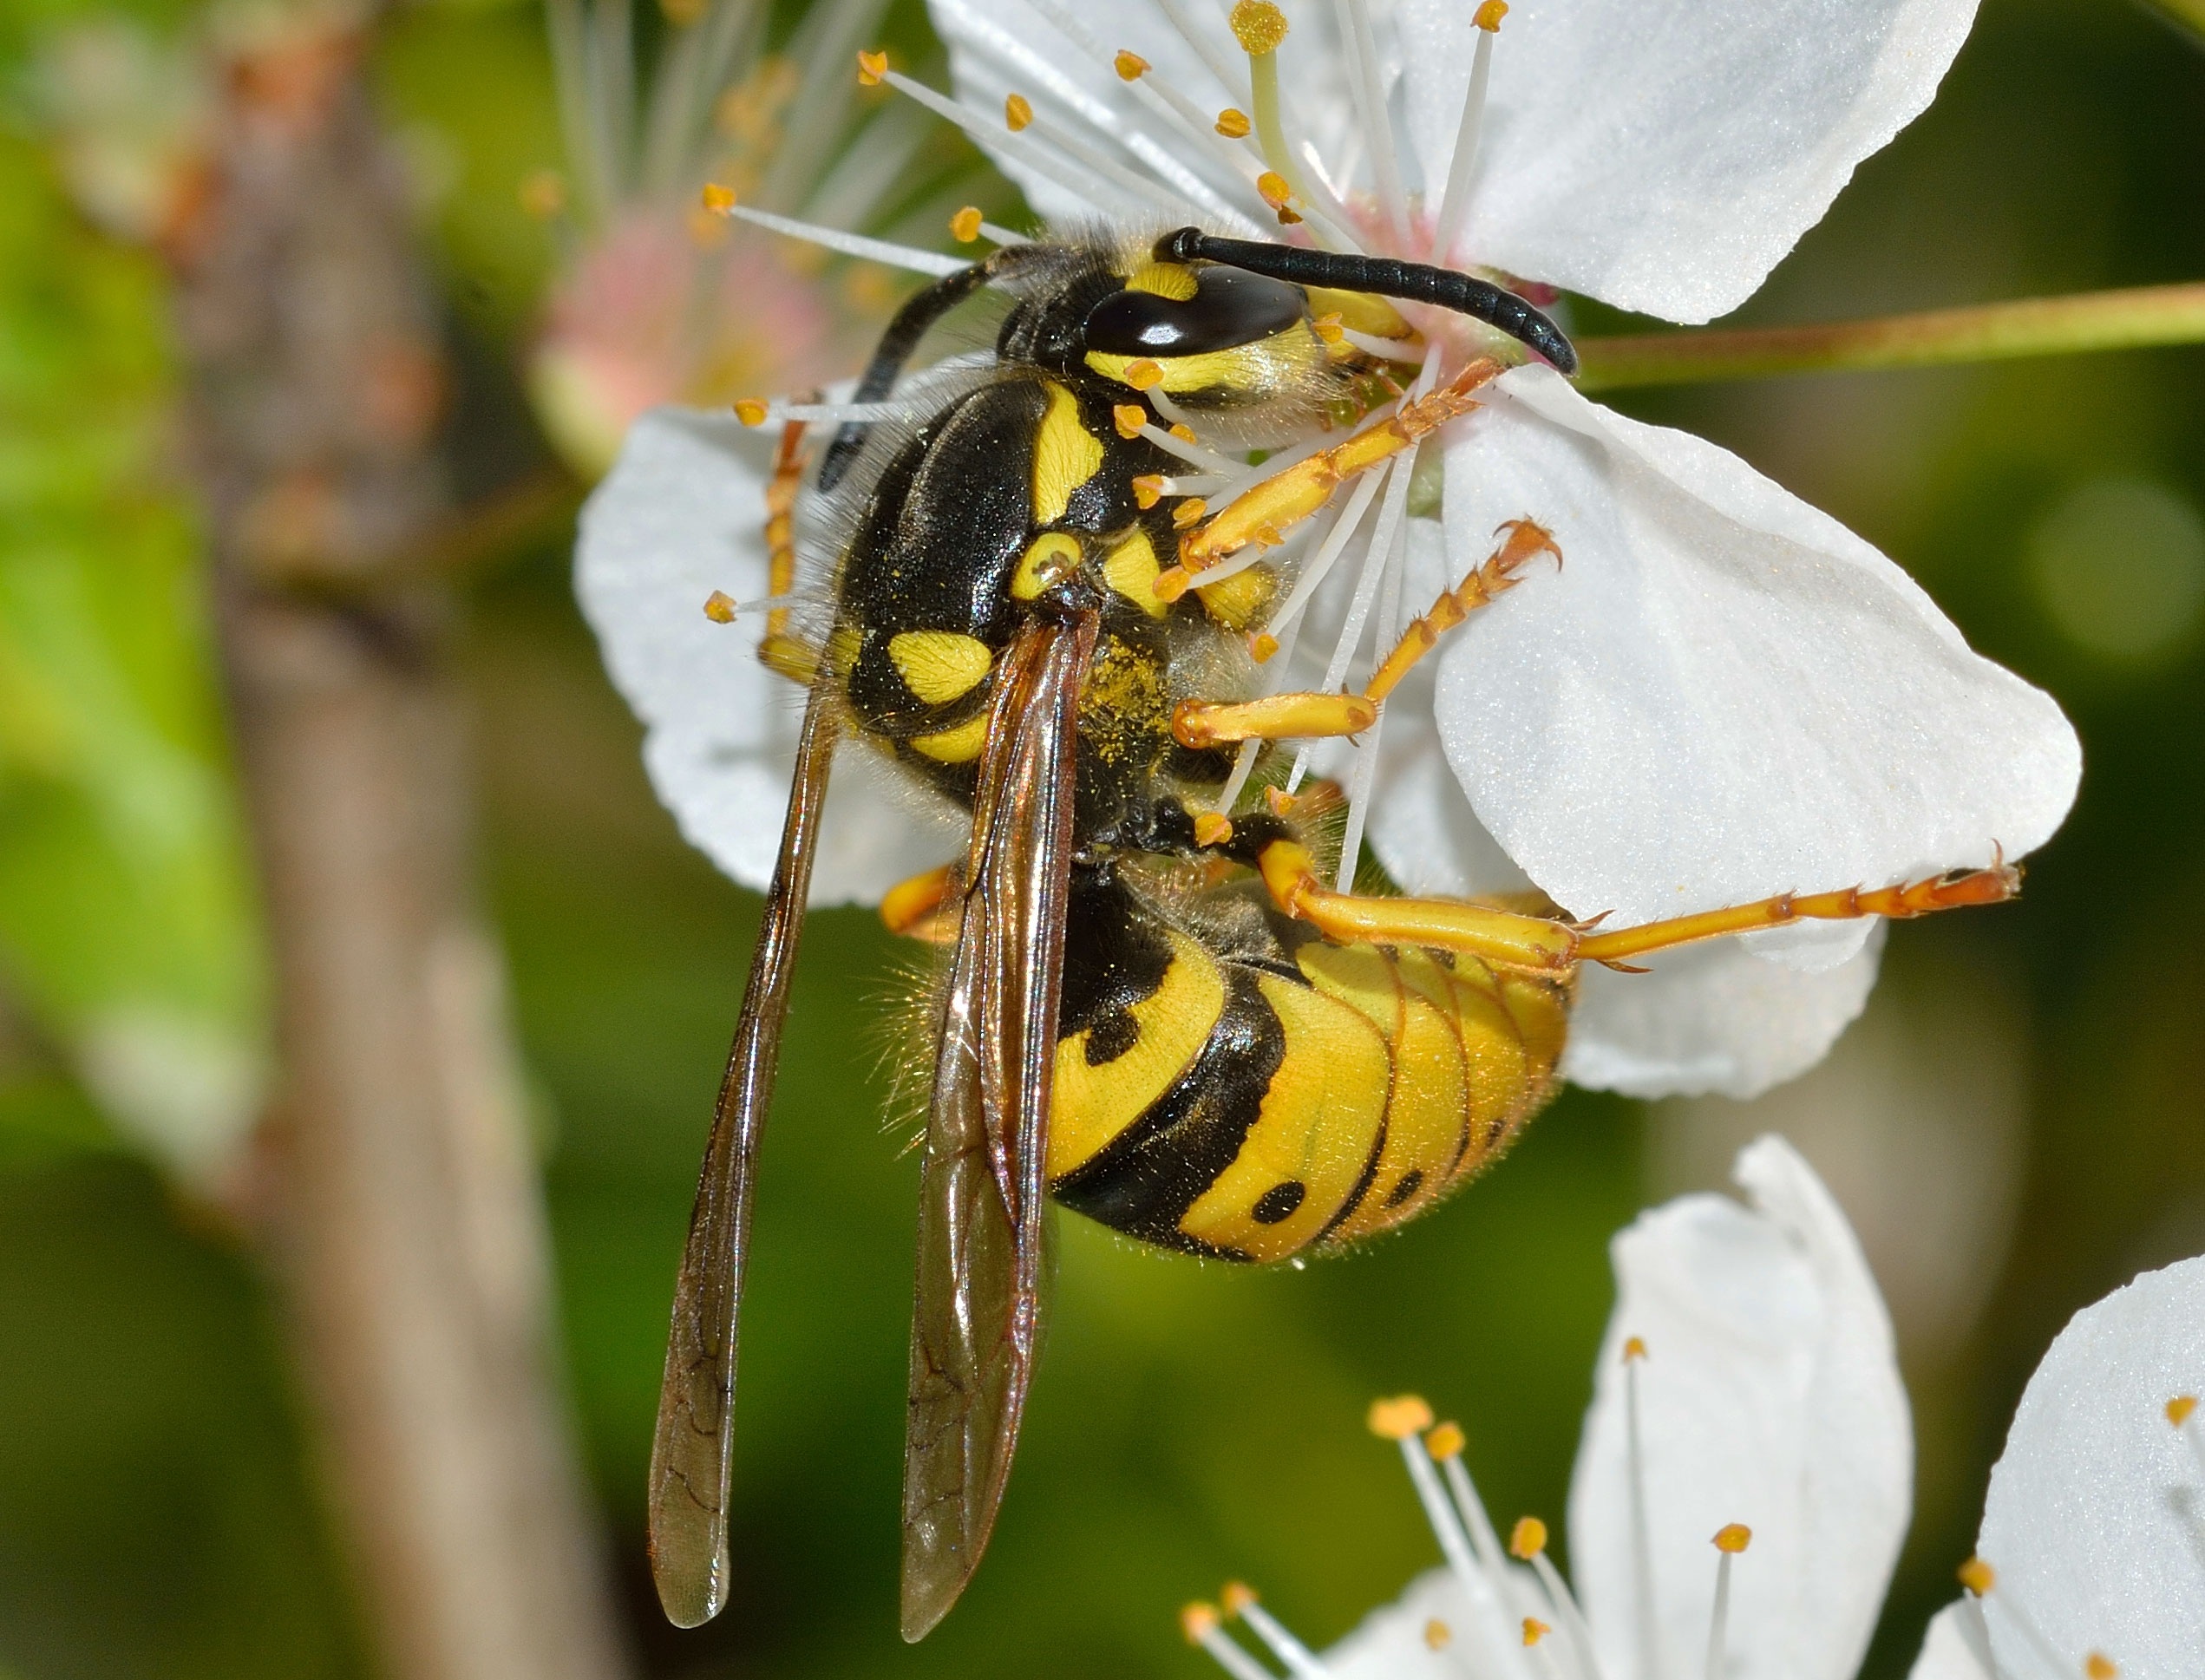
nature, photography, flower, fly, wildlife, insect, botany, yellow, flora, fauna, invertebrate, close up, bee, insects, wasp, nectar, hymenoptera, macro photography, arthropod, honey bee, plant stem, membrane winged insect, vespula, germanica